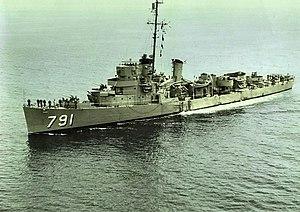
L'USS Maloy est un destroyer d'escorte de classe Buckley en service dans la Marine des États-Unis pendant la Seconde Guerre mondiale. Il fut le seul navire nommé en l'honneur de Thomas Joel Maloy, un matelot de l'USS Atlanta récipiendaire de la Navy Cross pour son action durant la bataille navale de Guadalcanal.